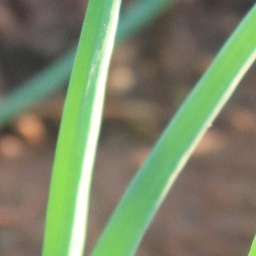
Label: healthy